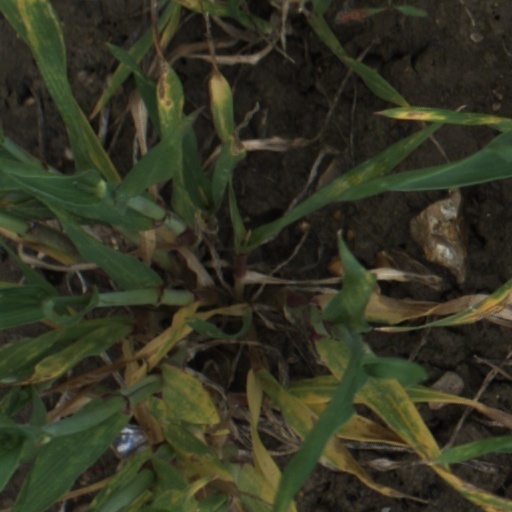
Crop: wheat